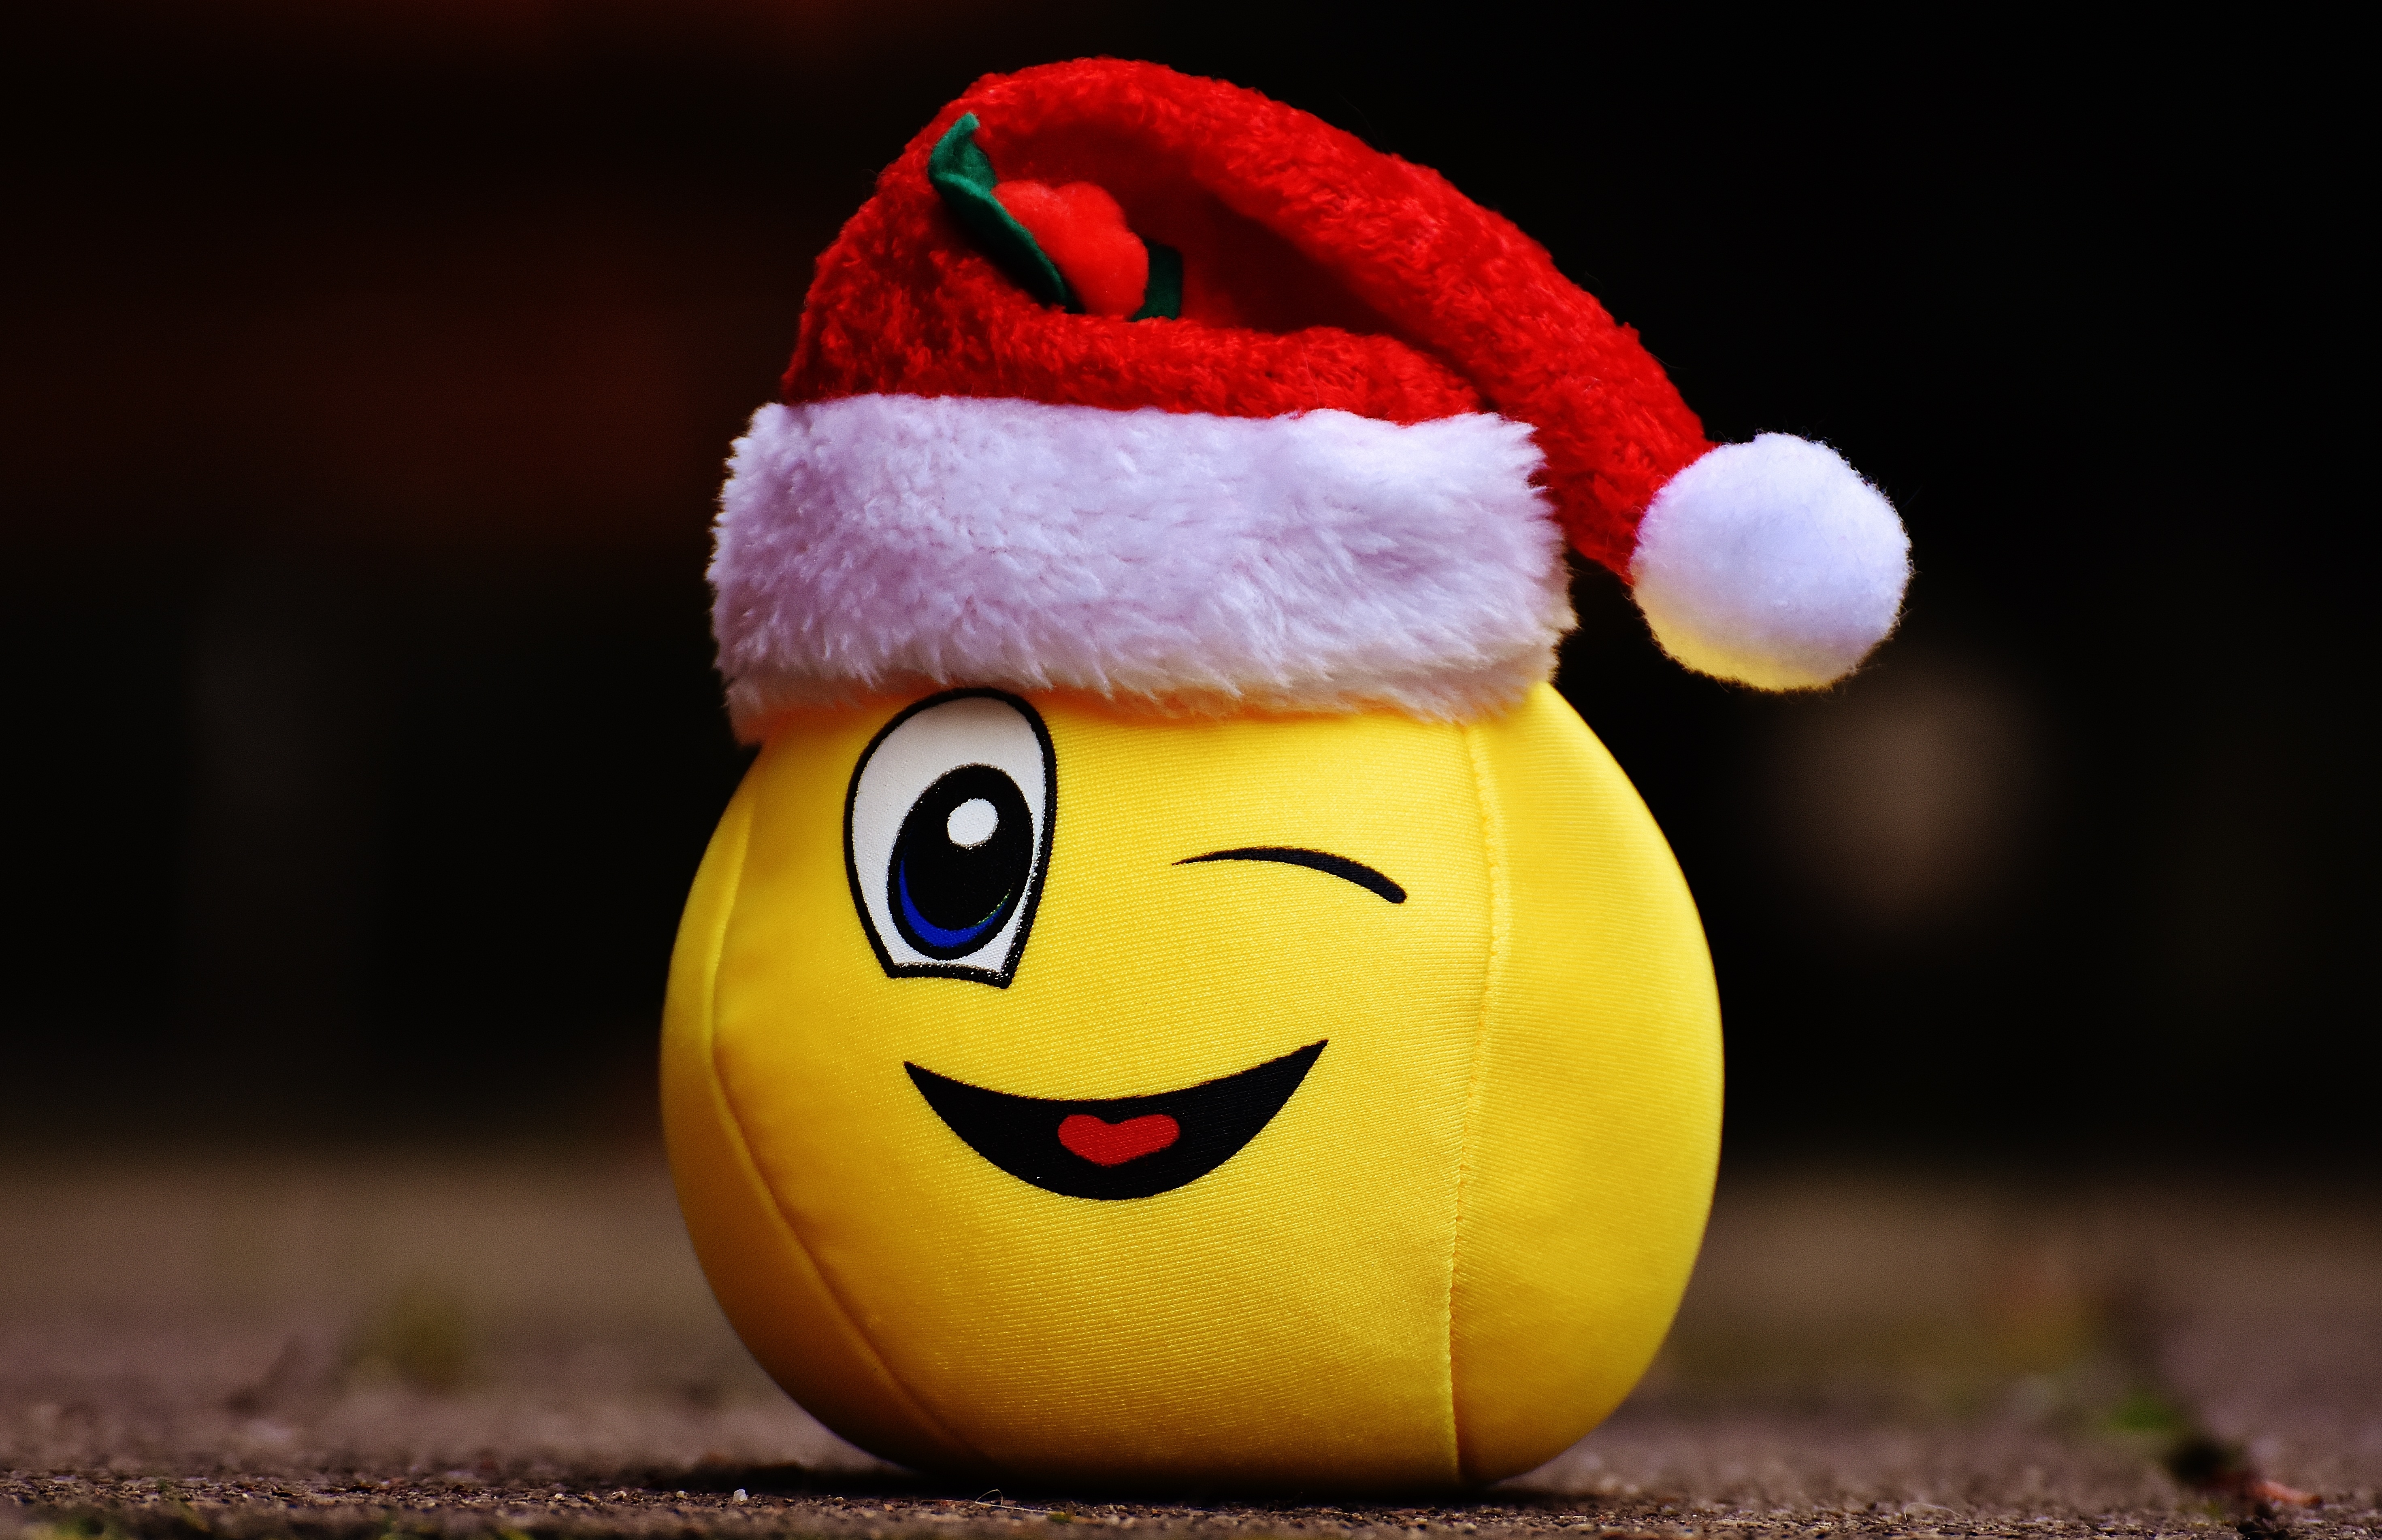
red, yellow, christmas, toy, laugh, santa hat, funny, plush, wink, smiley, stuffed toy